Silchar Airport

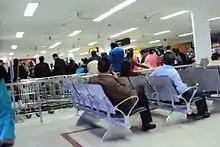
Inside the arrival lounge

Silchar Airport is situated at an elevation of 338 feet above sea level. It covers an area of 36.70 acres.